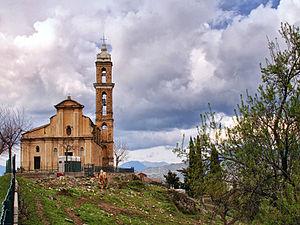
Aiti est une commune française située dans la circonscription départementale de la Haute-Corse et le territoire de la collectivité de Corse. Elle appartient à l'ancienne piève de Vallerustie, en Castagniccia.